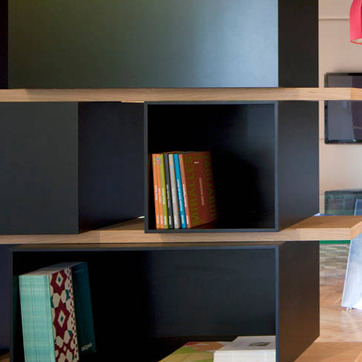
Material: paper